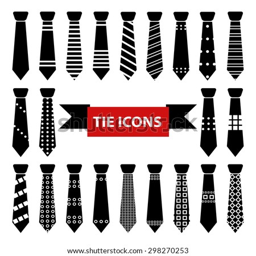
illustration of some ties , vector .